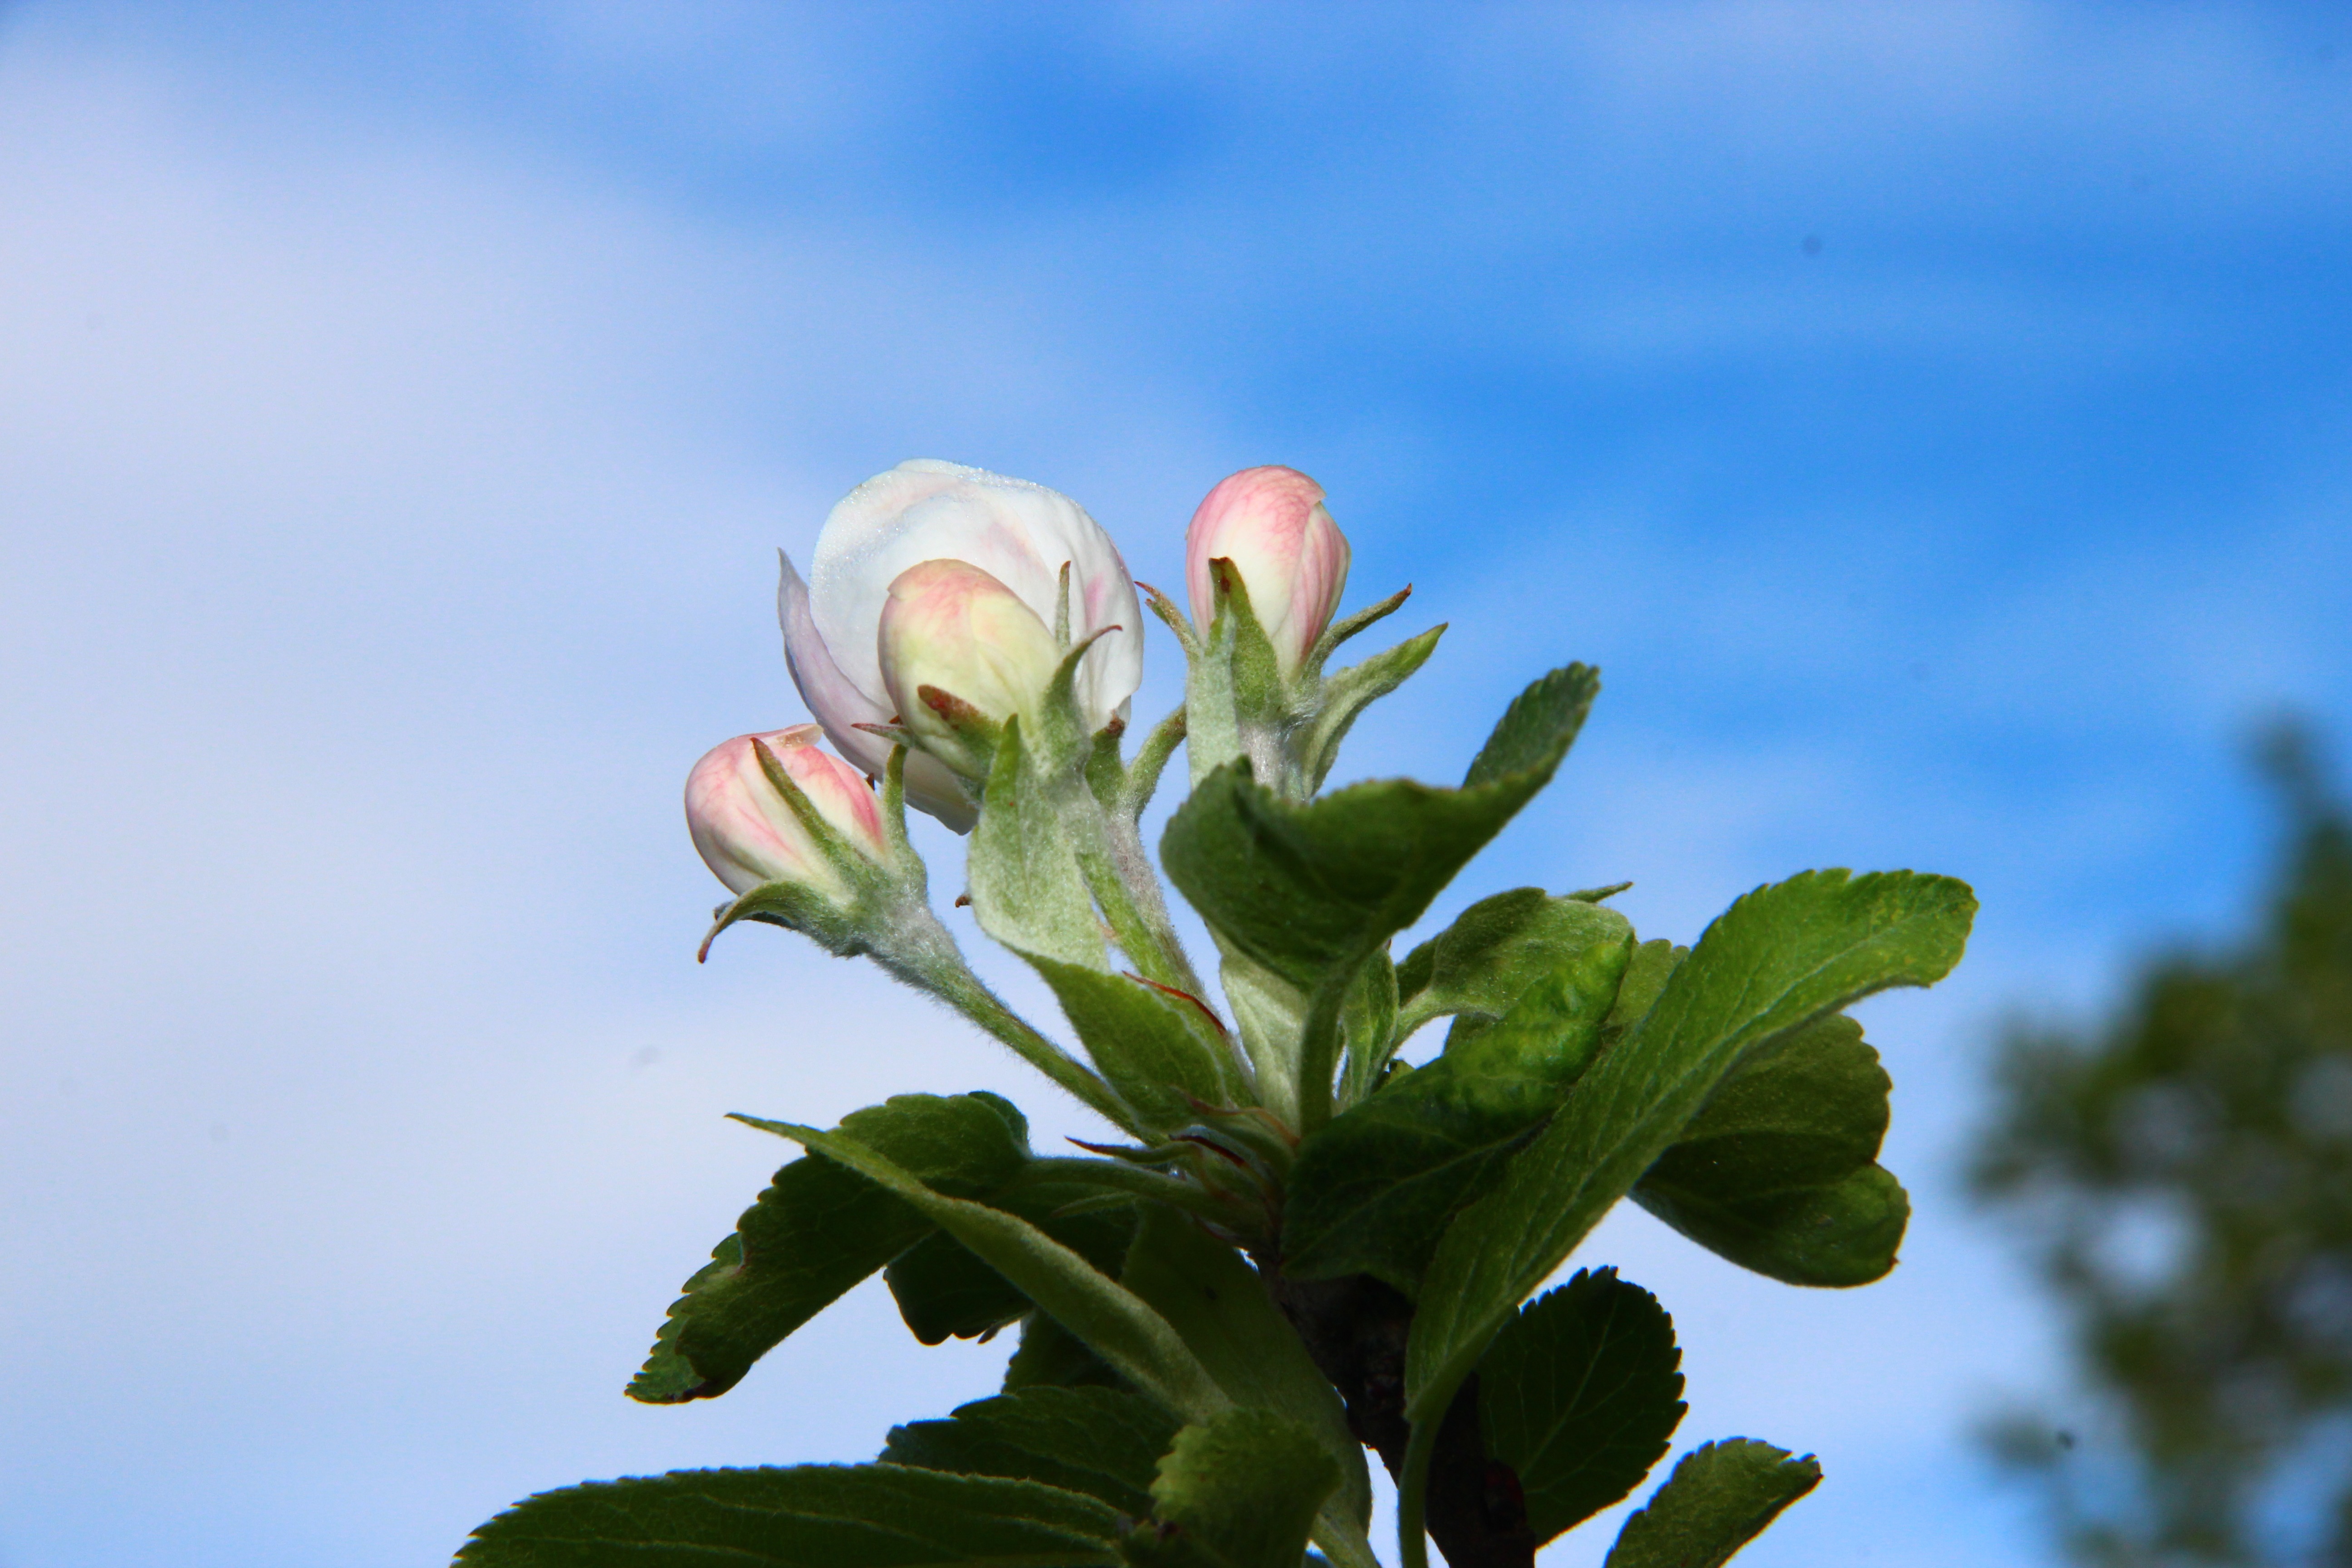
nature, branch, blossom, plant, sky, leaf, flower, petal, bloom, spring, green, botany, flora, wildflower, close up, shrub, bud, macro photography, flowering plant, land plant